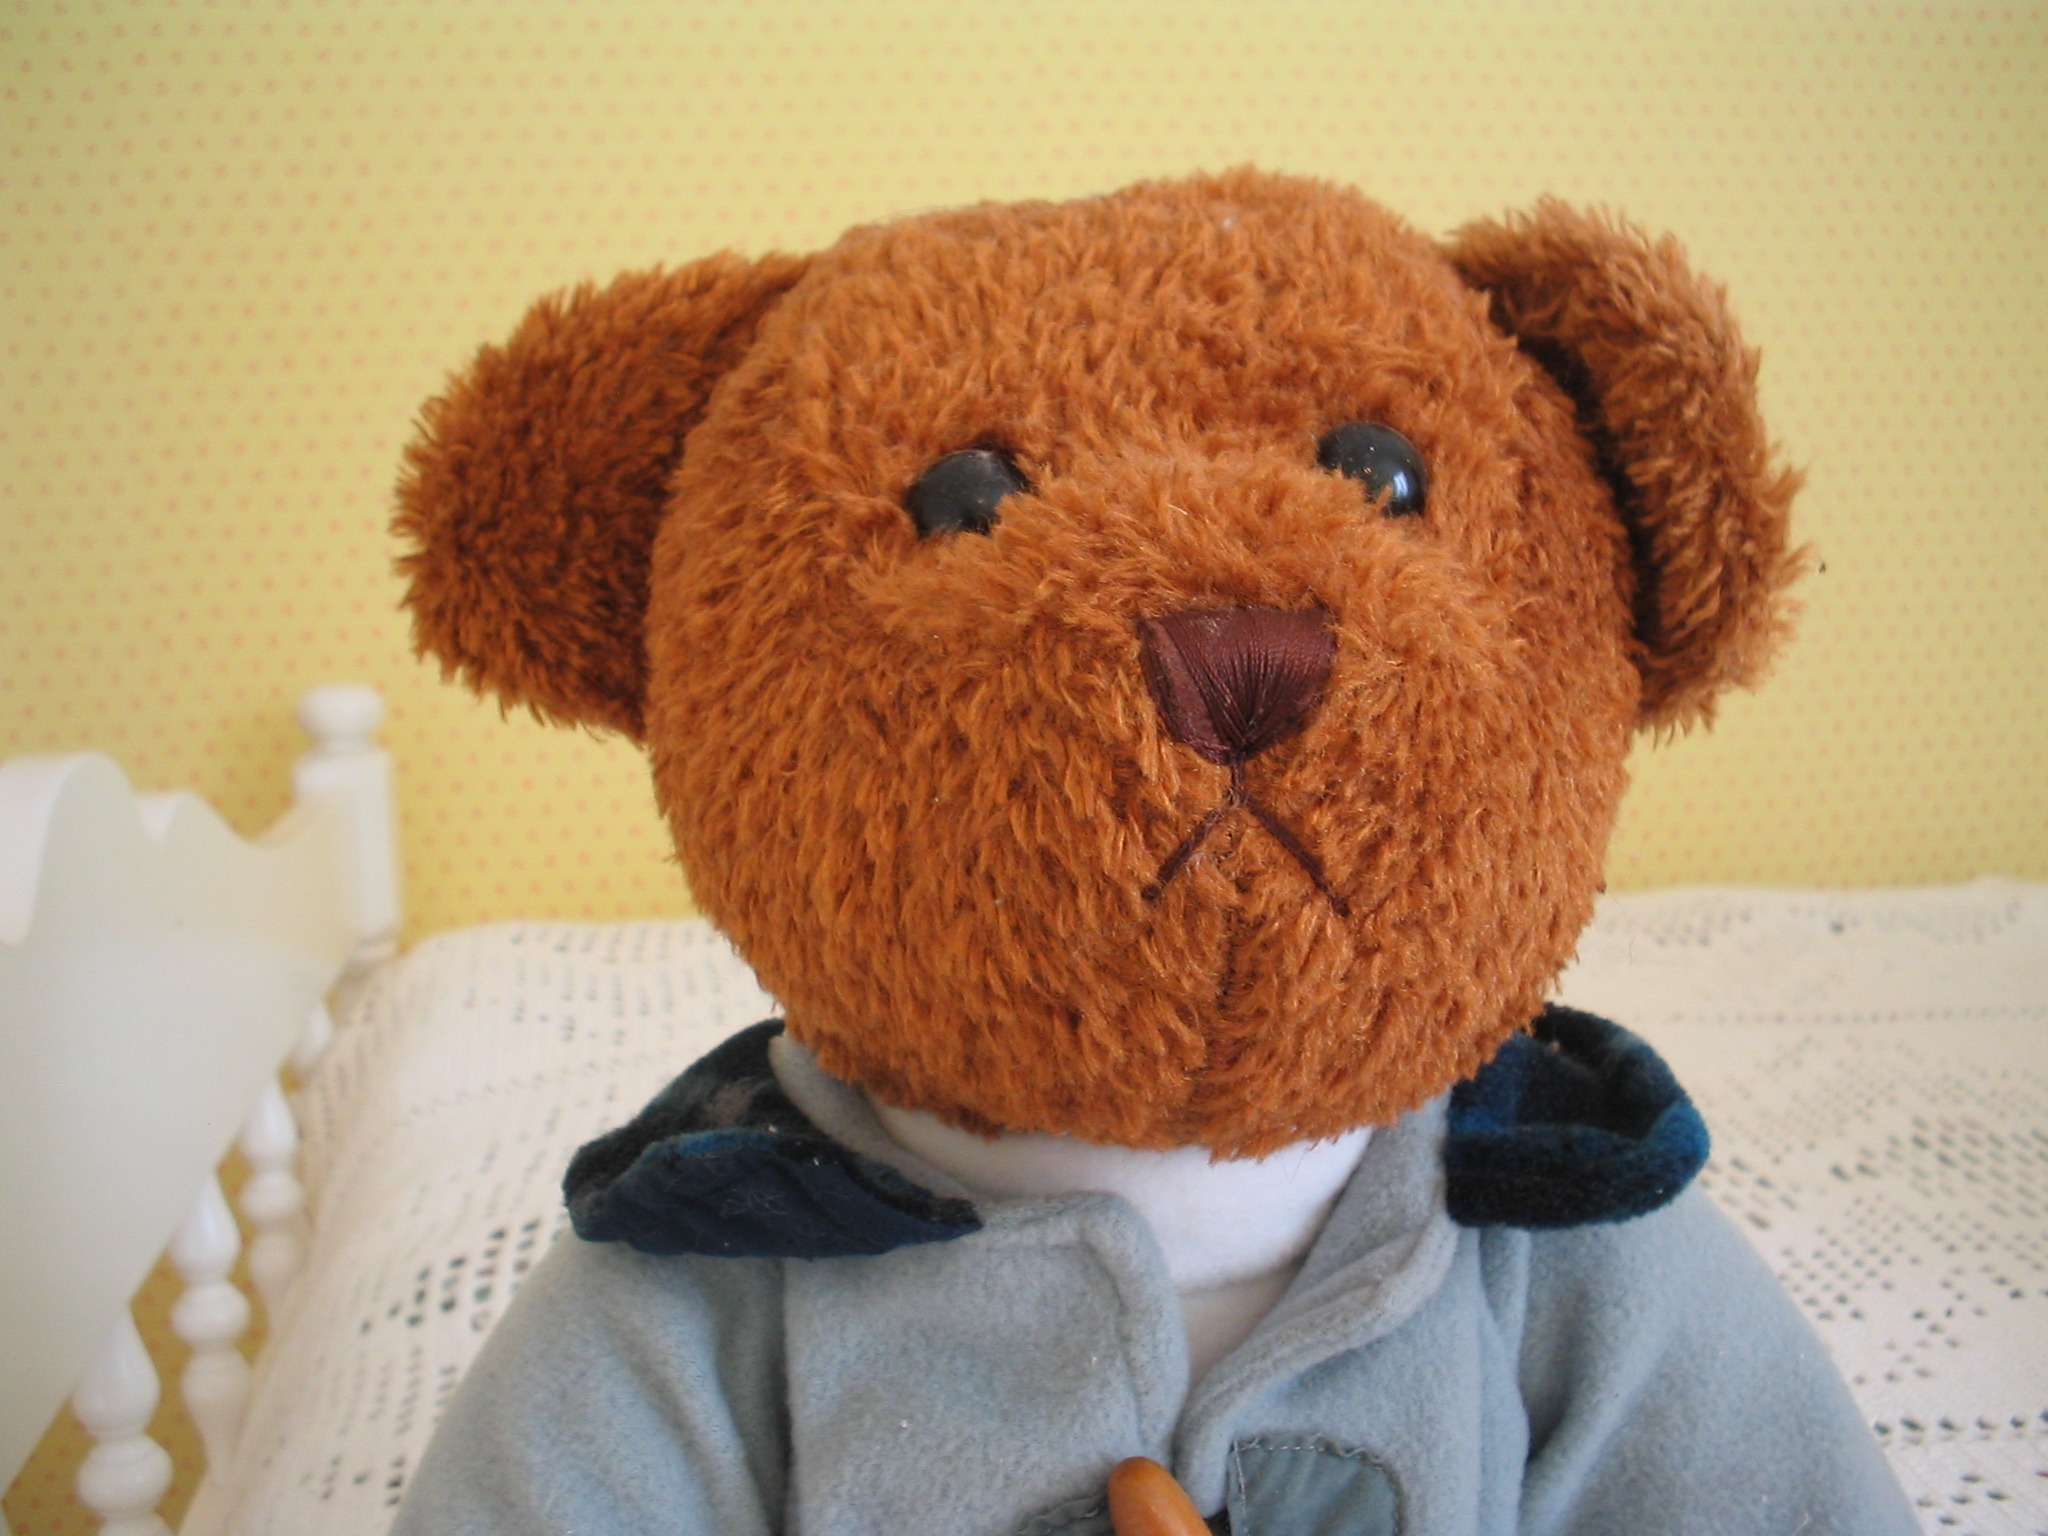
wall, brown, clothing, room, toy, teddy bear, textile, bed, plush, stuffed toy